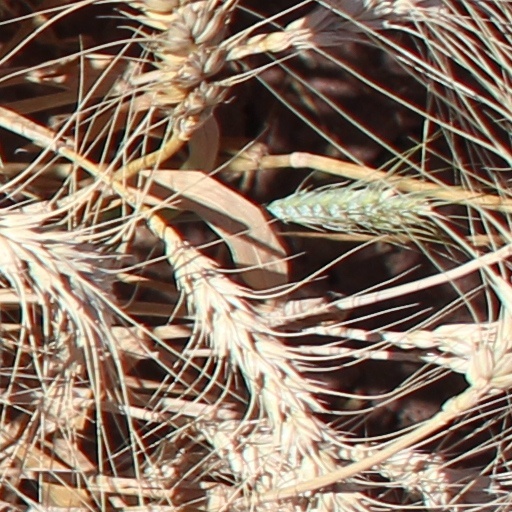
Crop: wheat